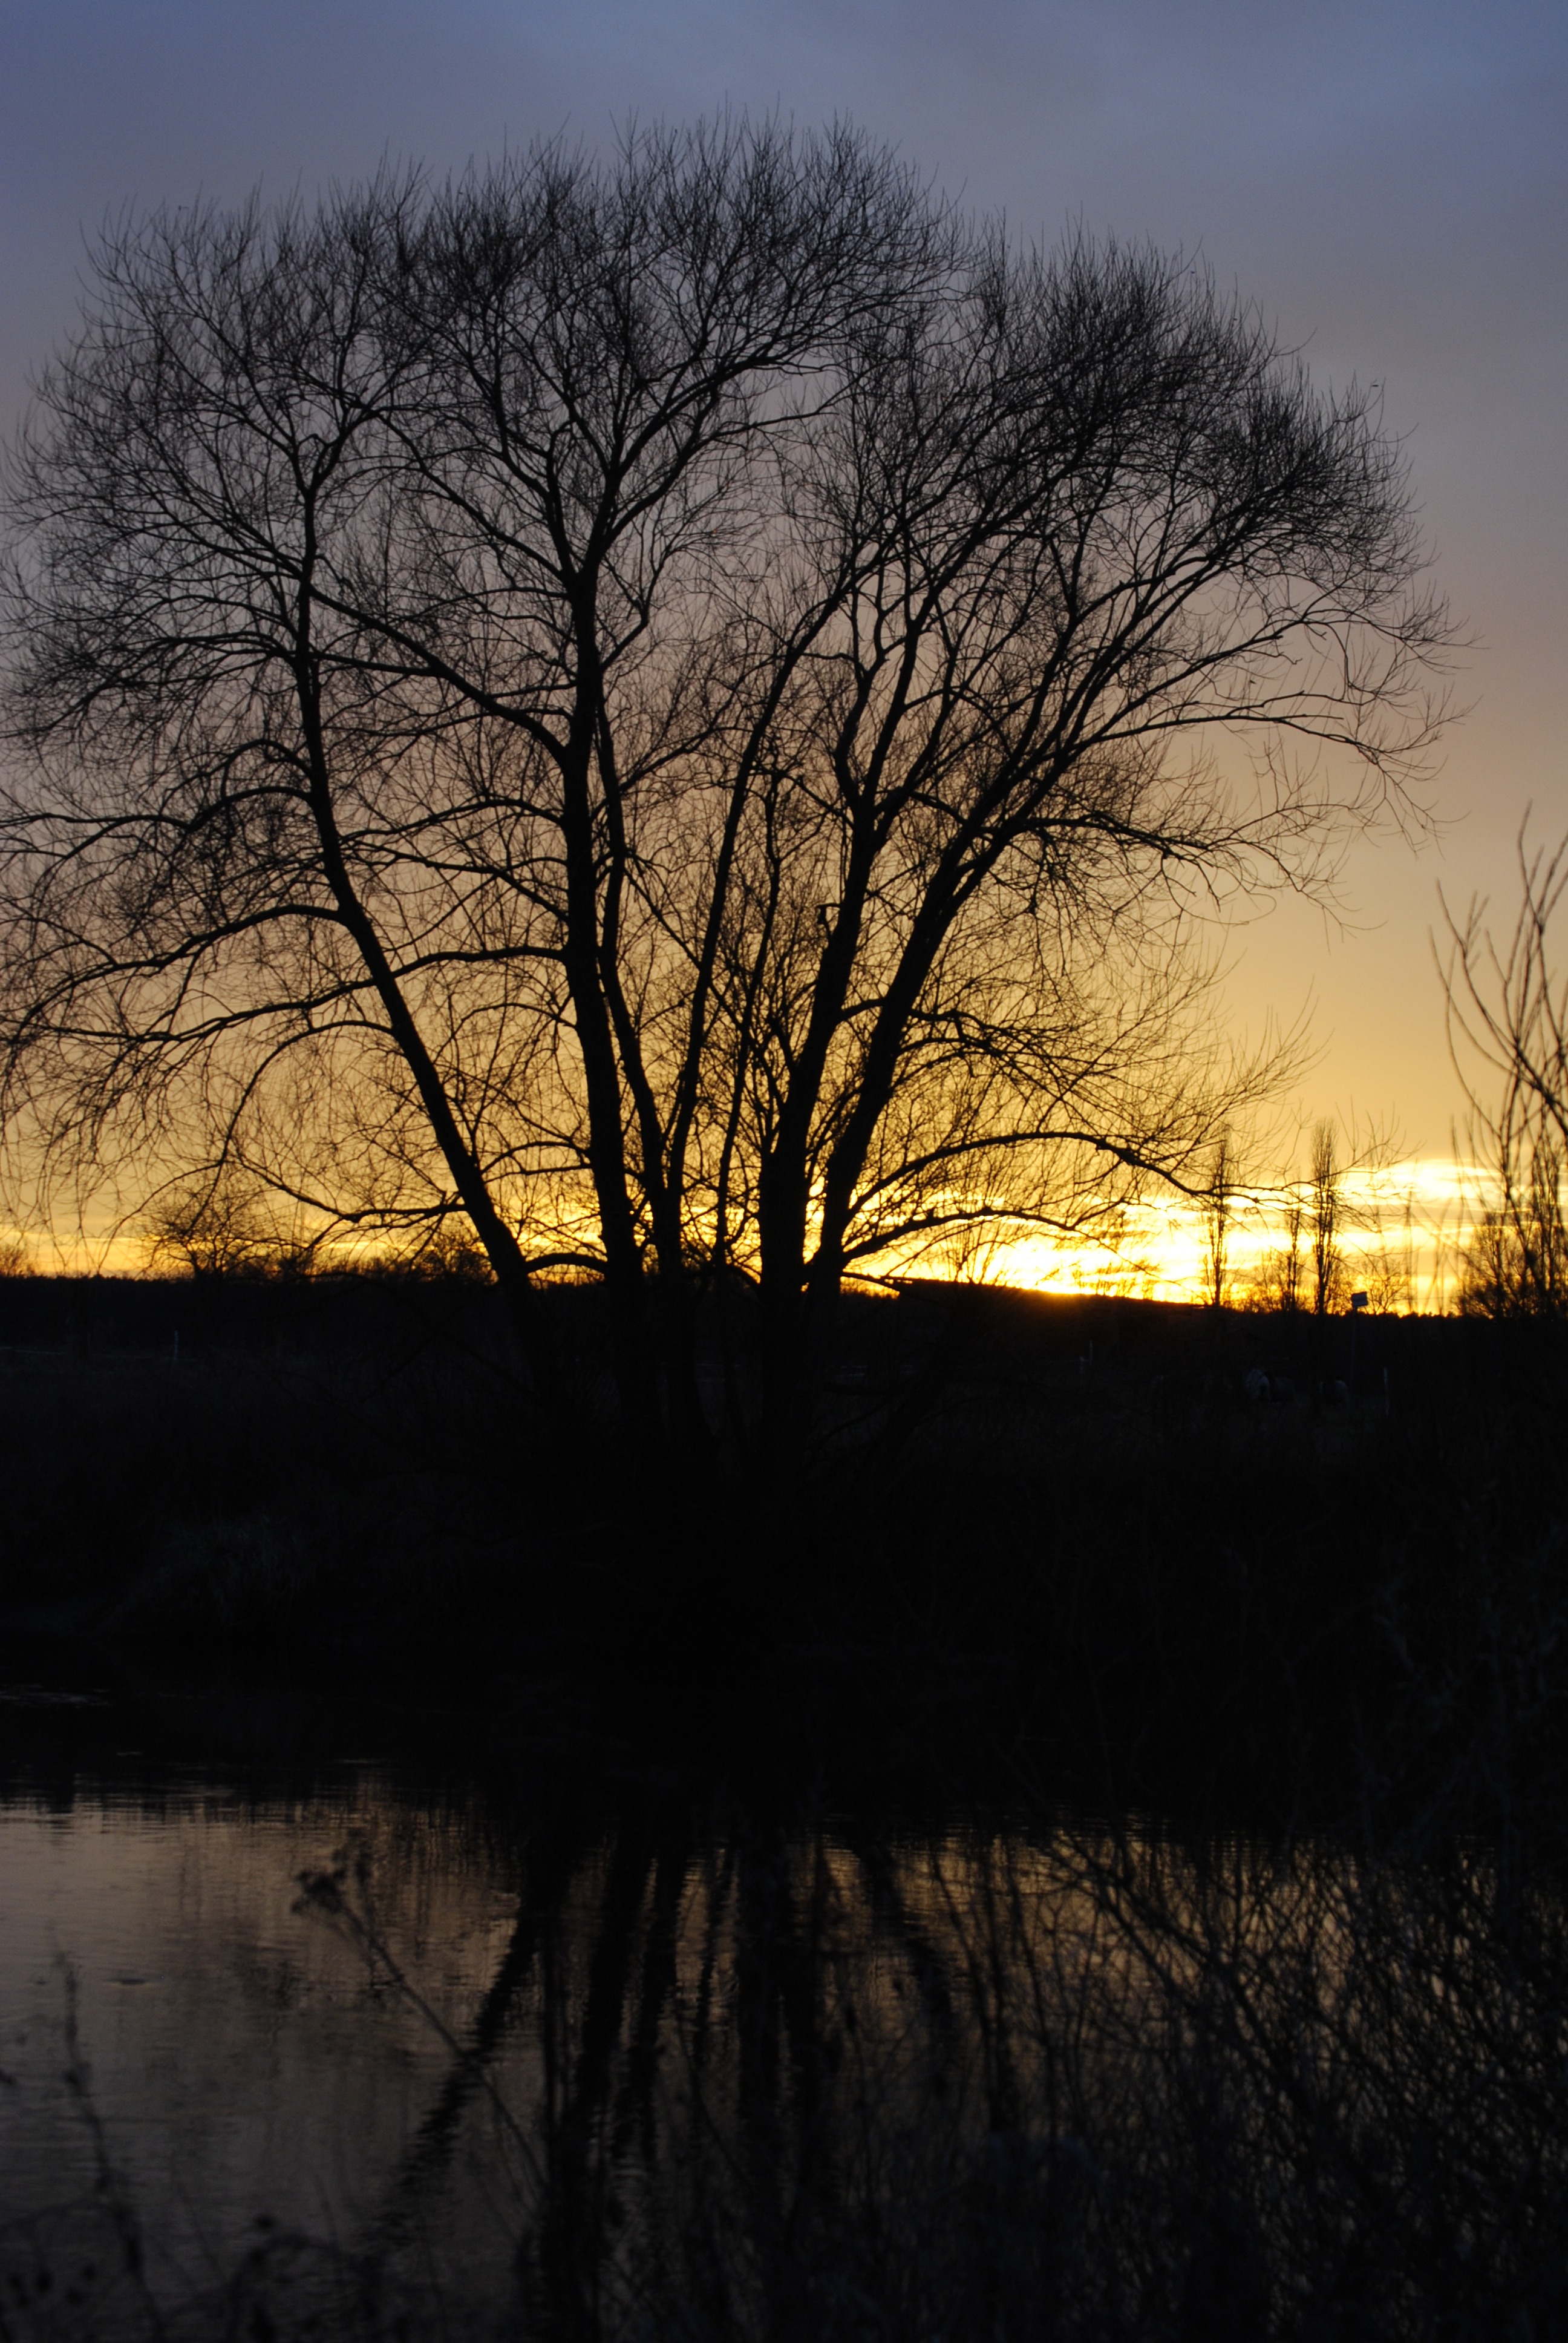
landscape, tree, nature, branch, winter, plant, sun, sunrise, sunset, mist, sunlight, morning, leaf, dawn, dusk, evening, twilight, reflection, autumn, season, rural area, atmospheric phenomenon, woody plant